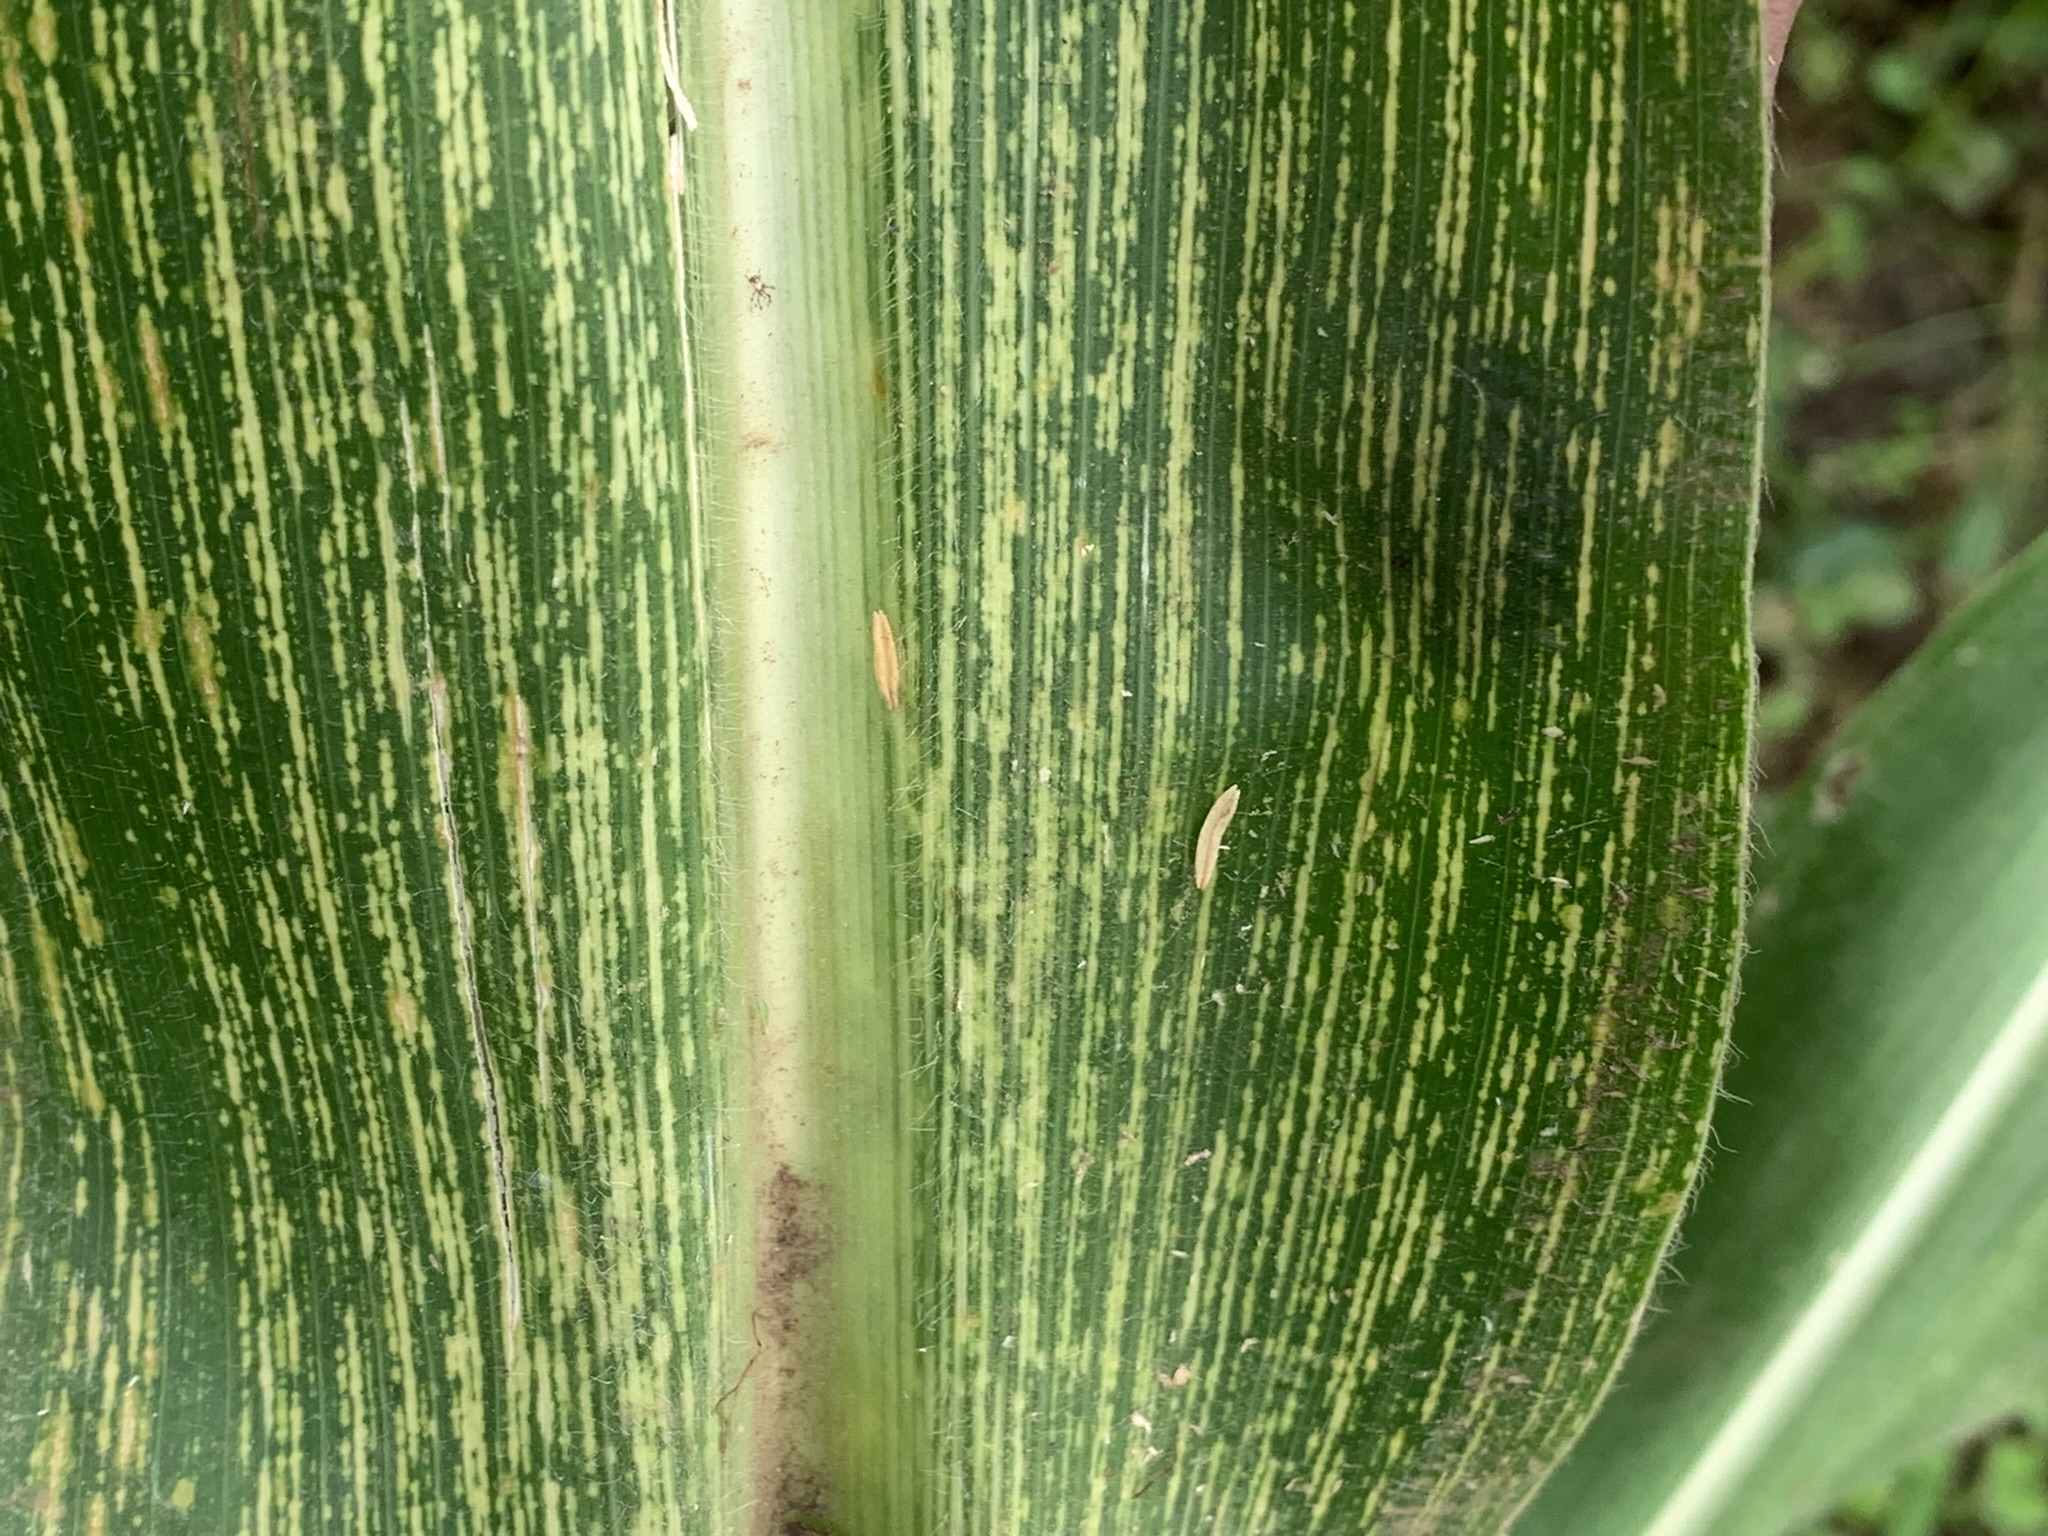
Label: MSV